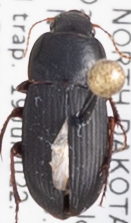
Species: Harpalus opacipennis
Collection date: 2022-07-19
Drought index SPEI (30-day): -0.46
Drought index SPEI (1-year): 1.28
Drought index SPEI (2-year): -0.8